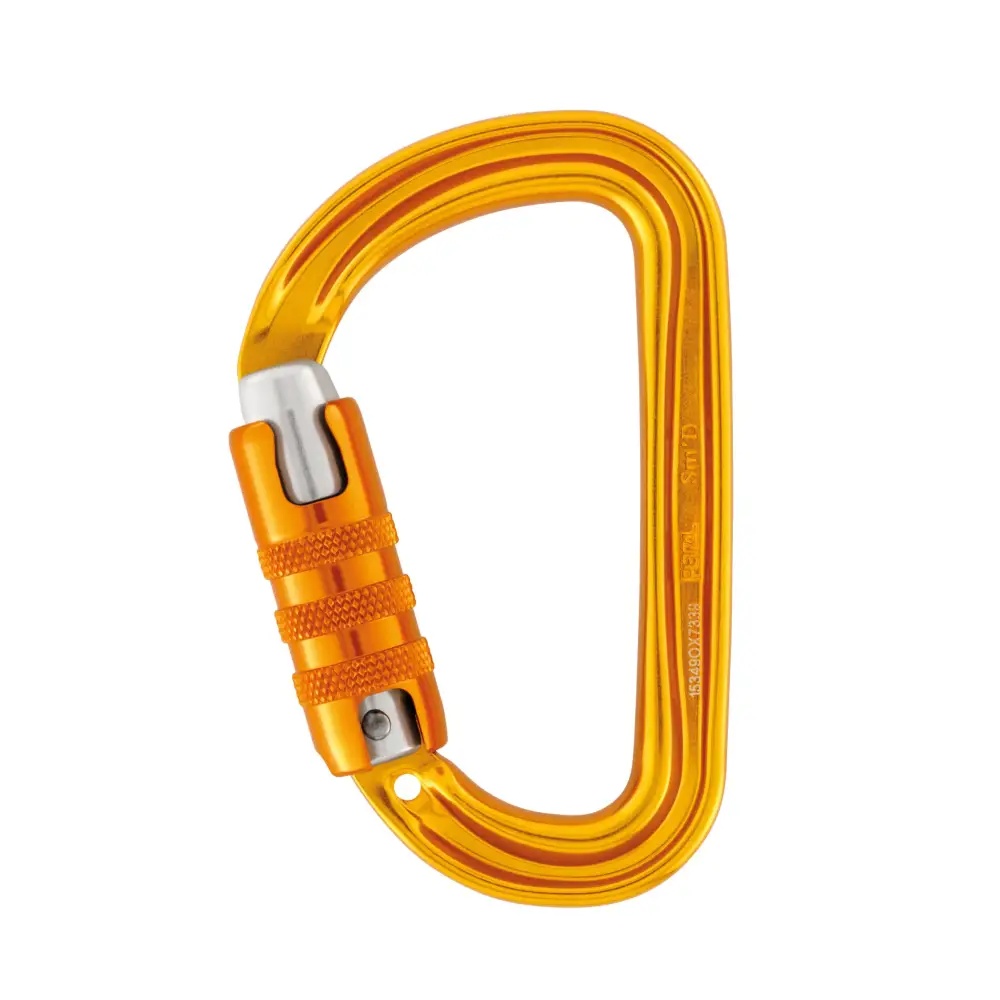
Petzl SM'D Carabiner - 3 Way
The compact Sm'D asymmetrical aluminum carabiner is recommended for workers at height looking to reduce weight to a minimum. D shape makes it especially suitable for attaching devices. It is available in two locking systems (automatic TRIACT-LOCK system or manual SCREW-LOCK system), or without a locking system. Features D shape is especially suitable for attaching devices Compact aluminum carabiner, for workers at height looking to reduce weight to a minimum Easier handling: - fluid interior design limits the risk of having a catch point and facilitates rotation of the carabiner - Keylock system to avoid any involuntary snagging of the carabiner H cross-section: - ensures an optimal strength/weight ratio - protects markings from abrasion Hole for connecting TIBLOC or MICRO TRAXION type devices, limiting the risk of losing them Two locking systems available: - TRIACT-LOCK: automatic locking with triple-action gate opening - SCREW-LOCK: the manual screw-lock with red band provides a visual warning when the carabiner is unlocked Available without locking system, for easy clipping during progression using climbing techniques Specifications Material(s): aluminium Weight: 55g
Brand: Petzl
Category: Sporting Goods > Outdoor Recreation > Climbing > Carabiners